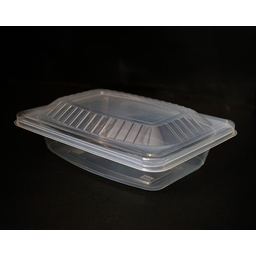
Label: plastic